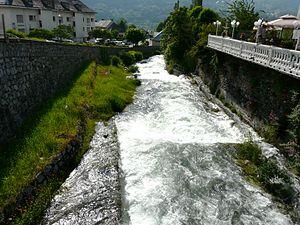
En aval du pont de la route départementale 921, le Bastan sert de limite entre les communes de Luz-Saint-Sauveur (à gauche) et d'Esquièze-Sère (à droite), Hautes-Pyrénées, France.
Luz-Saint-Sauveur est une commune française du département des Hautes-Pyrénées, en région Occitanie. Longtemps dénommée simplement Luz, la ville a pris son nom actuel de Luz-Saint-Sauveur le 9 avril 1962. Ses habitants se nomment les Luzéens.